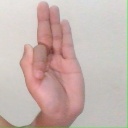
अक्षर: फ